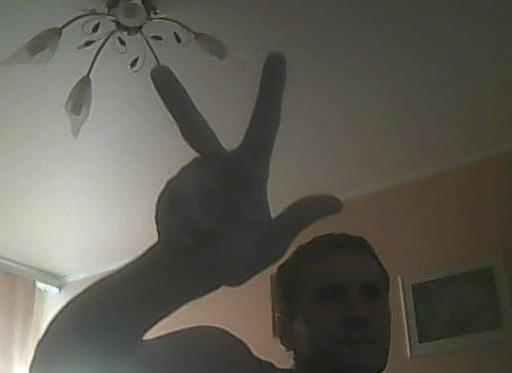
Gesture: three2